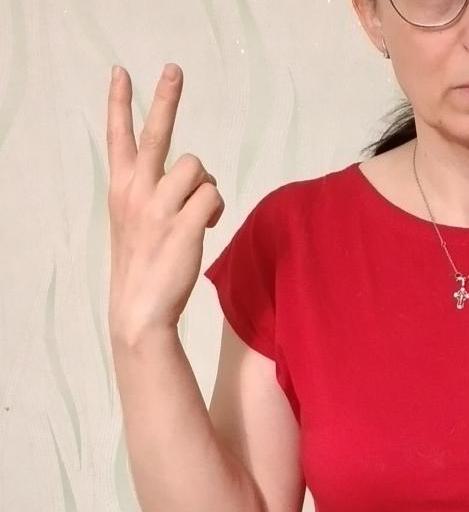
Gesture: peace_inverted